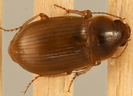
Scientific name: Amara quenseli
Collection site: Onaqui Site (ONAQ), plot ONAQ_002